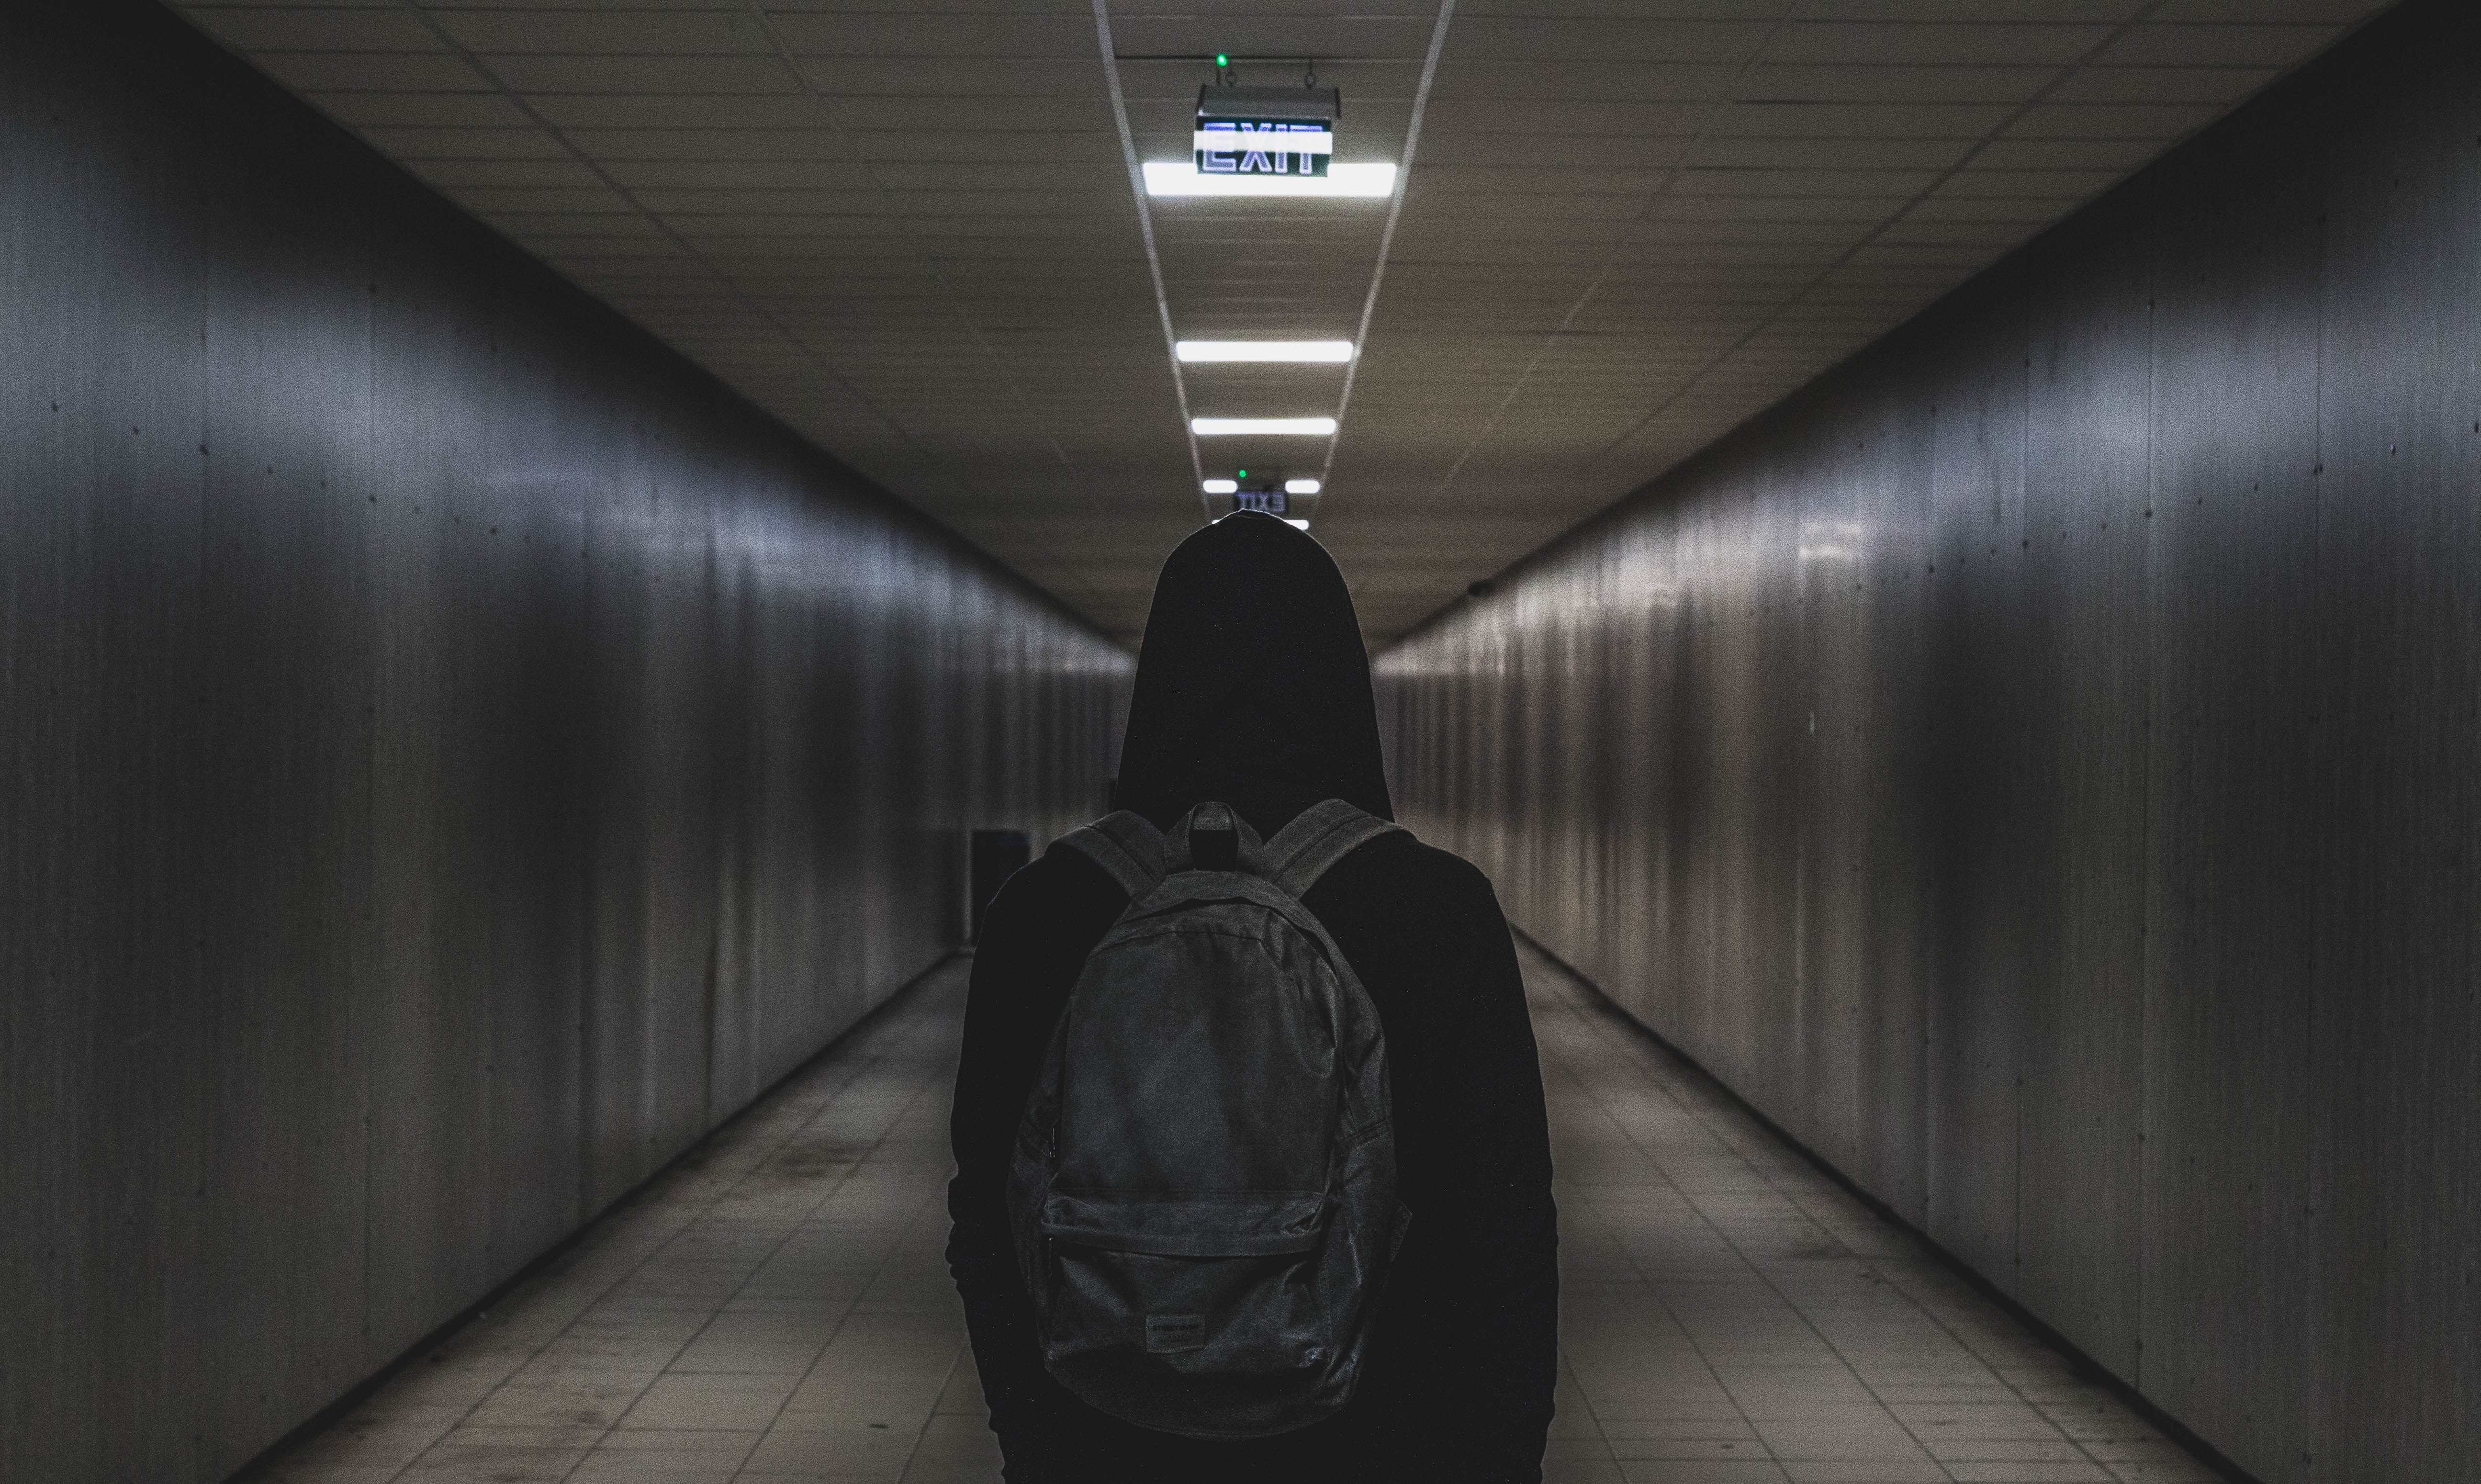
infrastructure, subway, road, line, symmetry, tunnel, black and white, architecture, darkness, photography, monochrome